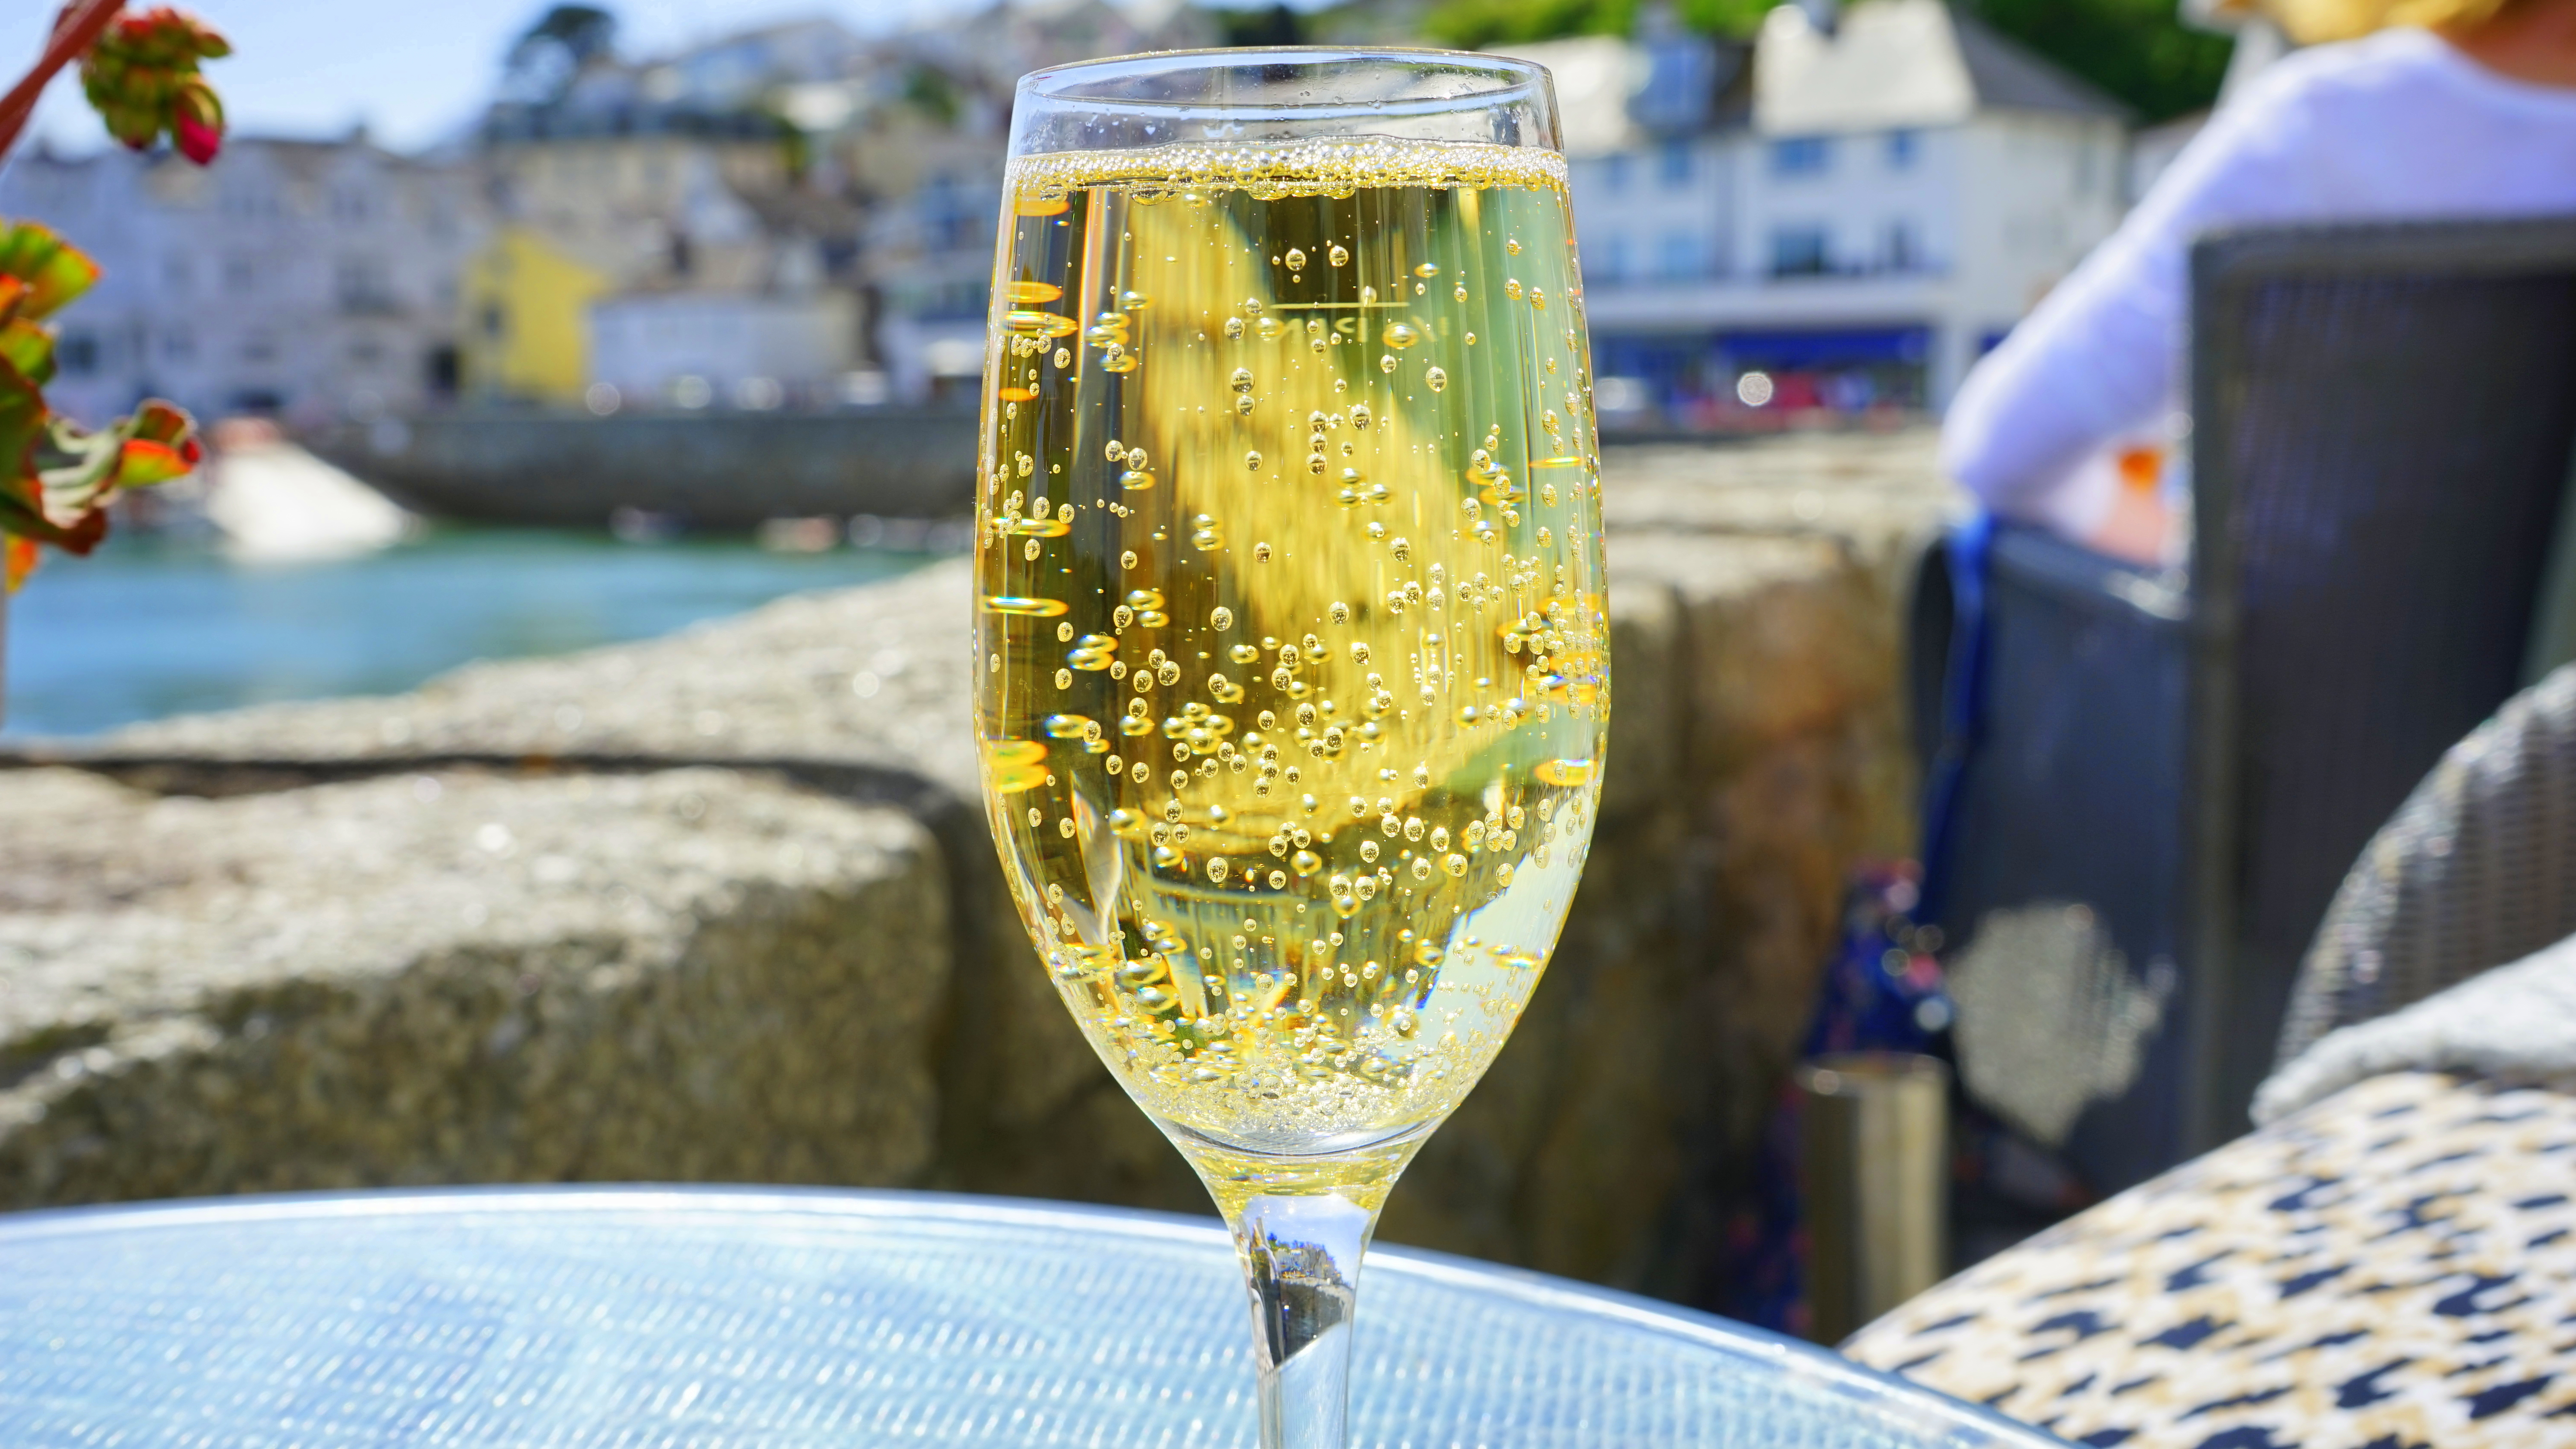
wine, glass, macro, beverage, drink, blue, yellow, alcohol, celebrate, sparkling, champagne, sparkling wine, alcoholic beverage, champagne glass